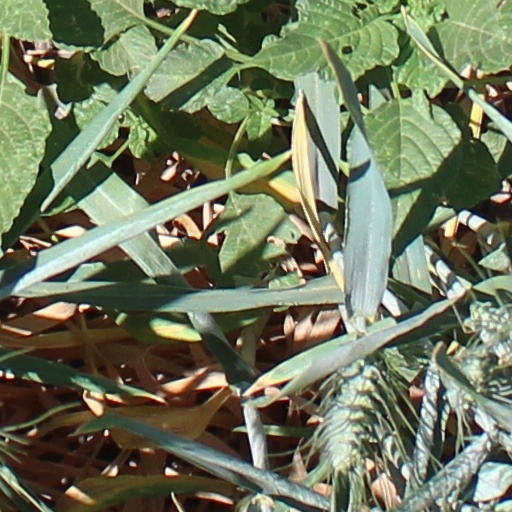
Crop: wheat